326th Engineer Battalion (United States)

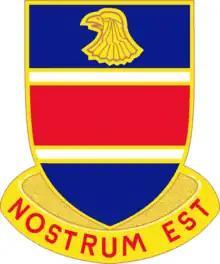
326th Engineer Battalion's distinctive unit insignia

The 326th Division Engineer Battalion (Sapper Eagles) was one of three air assault engineer battalions in the United States Army. The 326th is now the 101st Airborne Division's division-level engineer battalion and has been a part of the 101st since World War I.